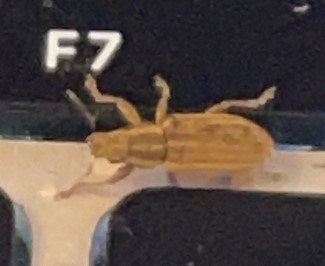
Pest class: pea_leaf_weevil